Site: brandenburg
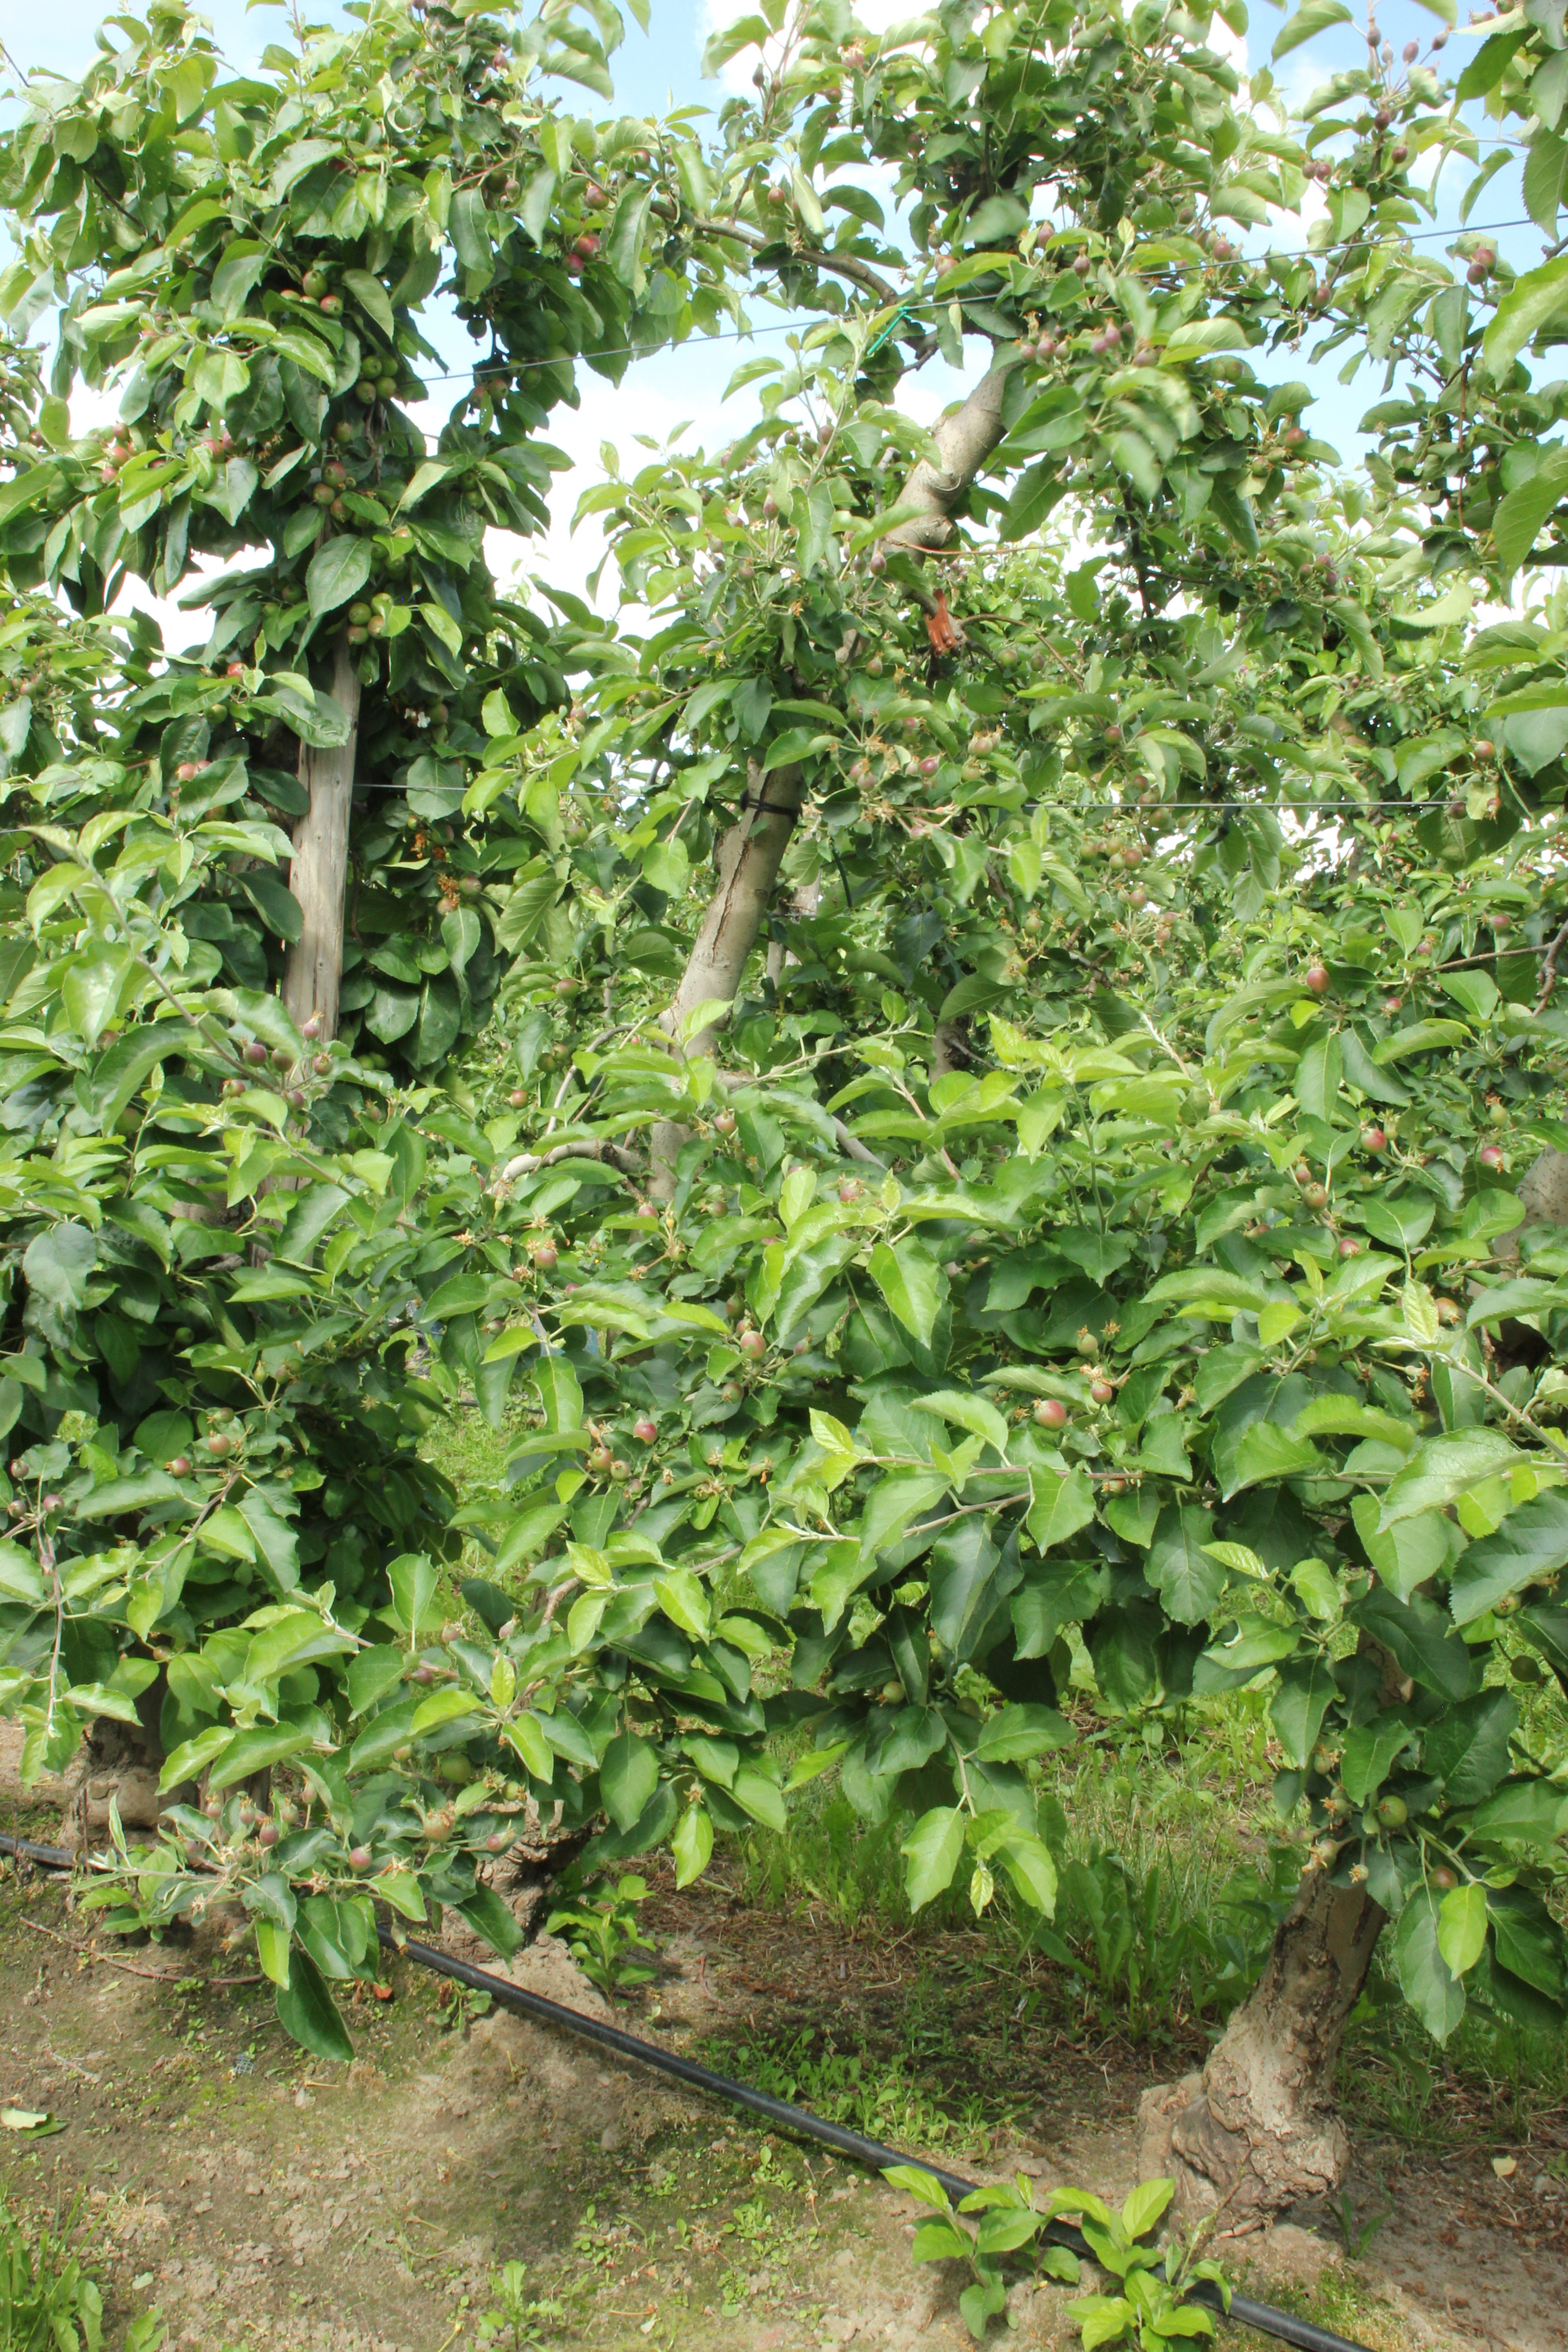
Growth stage (BBCH 72): Development of fruit